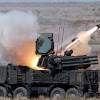
Label: Pantsir-S1